Asaphodes aphelias

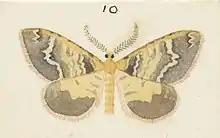
"A. aphelias" illustrated by George Hudson as "Xanthorhoe obscura"

"A. apelias" inhabits damp native scrub and has been observed in upland wetlands at altitudes of between 800 and 1100 m.